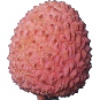
Label: lychee